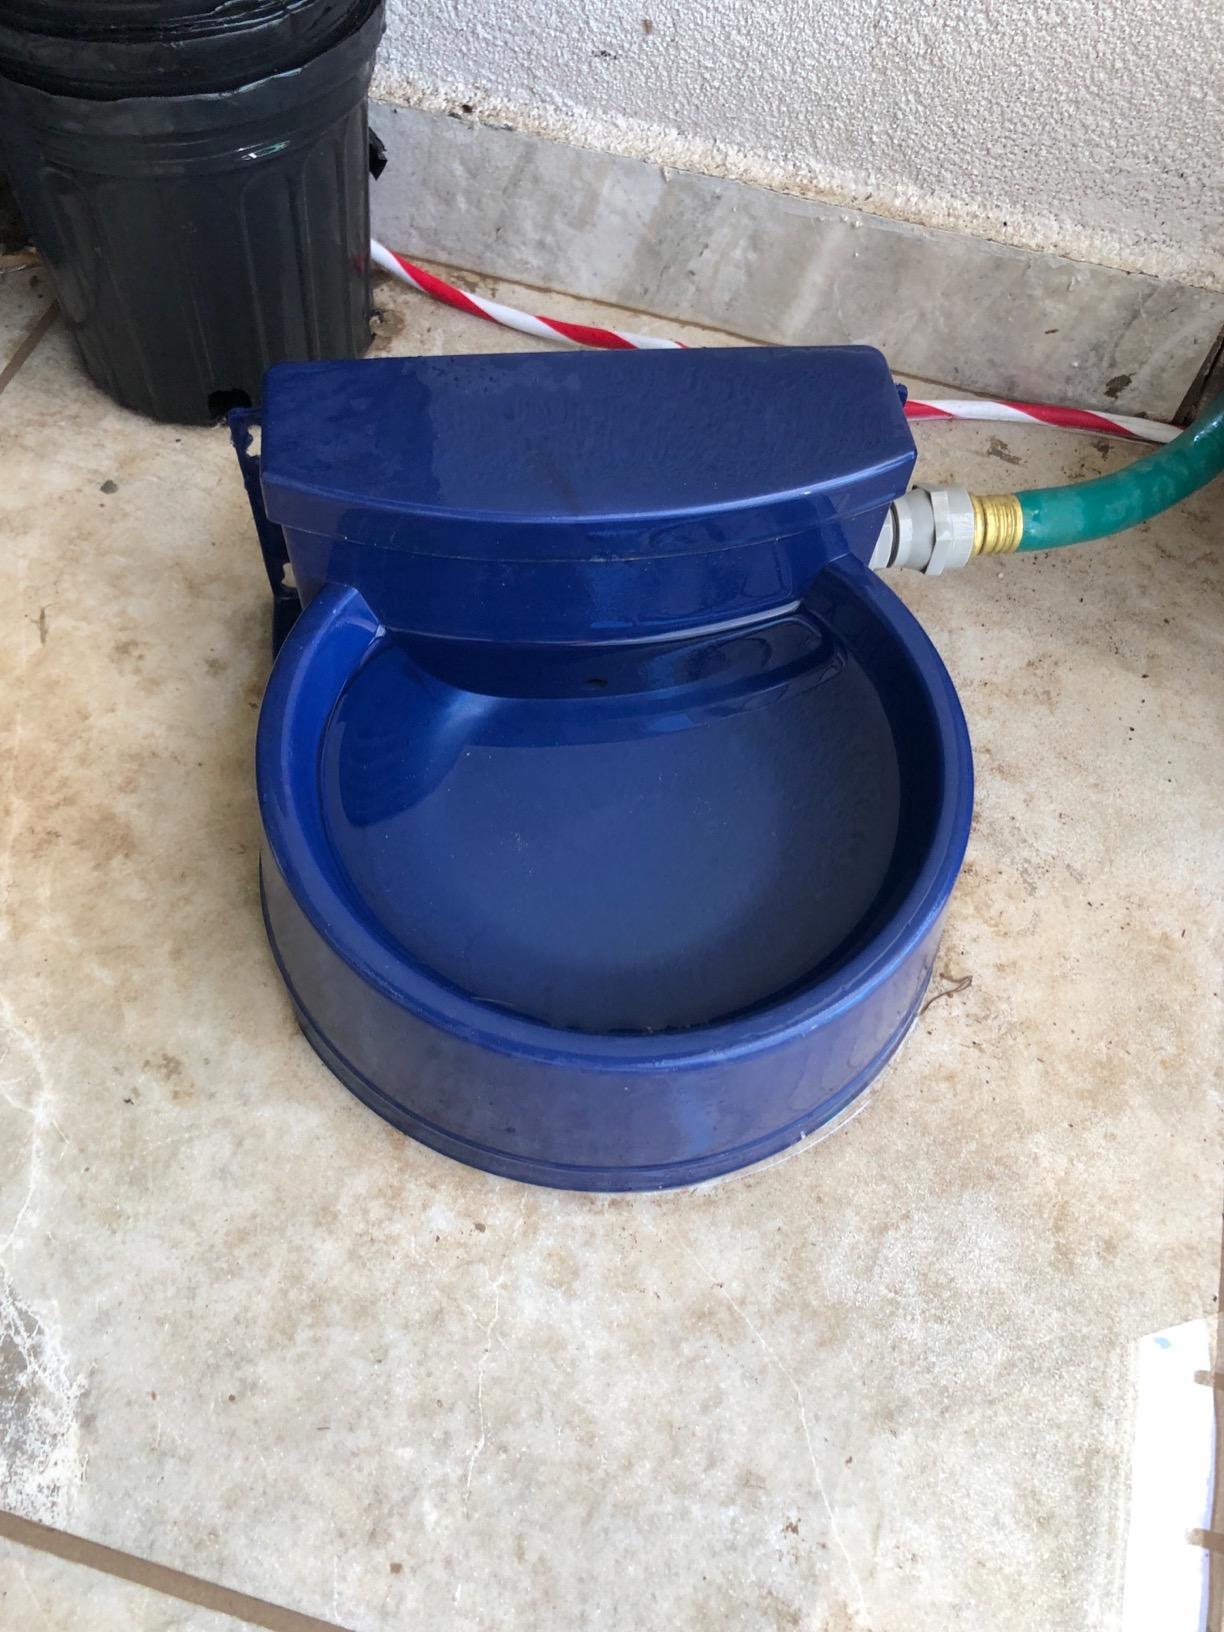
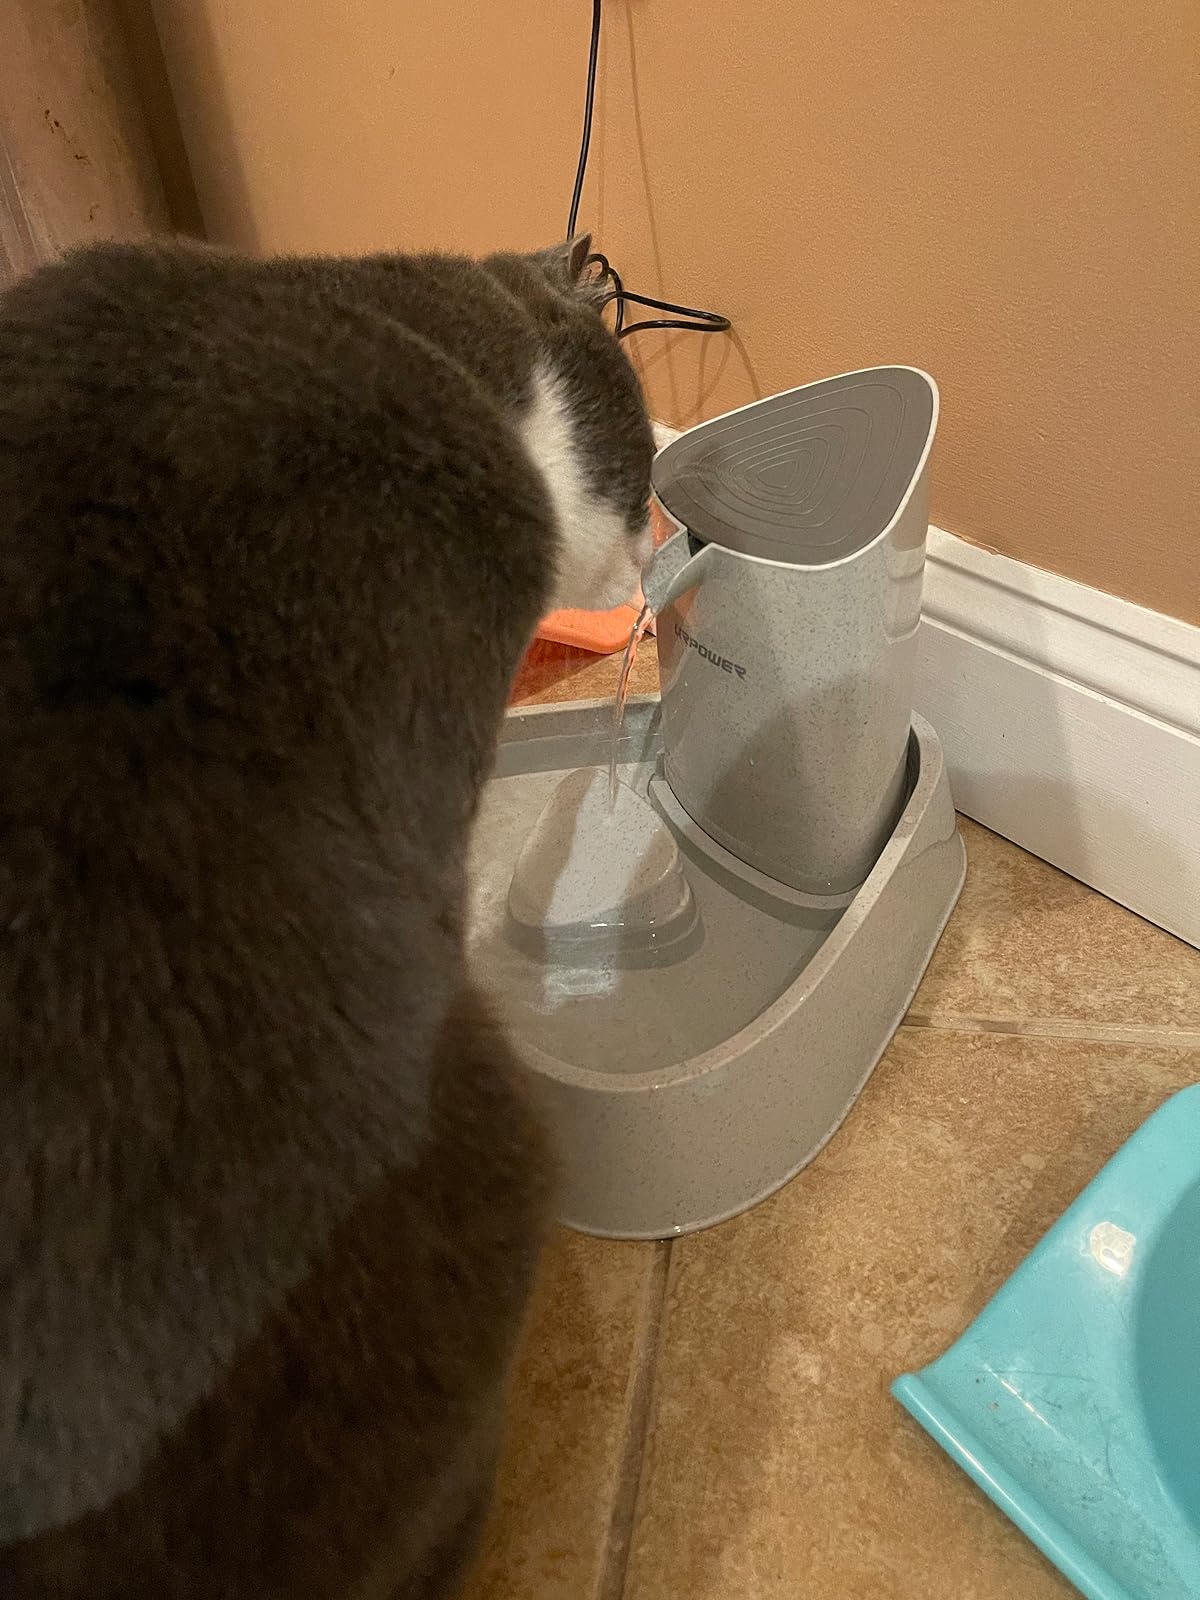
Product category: items_bowl
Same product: no